Pacific Motorway (Sydney–Newcastle)

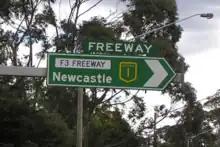
The turnoff sign at Pennant Hills. Photo taken 2003

With the conversion to the newer alphanumeric system in 2013, National Highway 1 was replaced with route M1, and Sydney-Newcastle Expressway was officially renamed as M1 Pacific Motorway.